Code of Vengeance

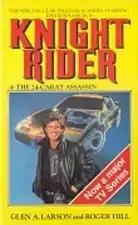
1984 novelization of "All That Glitters" backdoor pilot

The double-length second-season "Knight Rider" episode "Mouth of the Snake", the "All That Glitters" backdoor pilot, was released on DVD in April 2005 by Universal Home Video as part of the "Knight Rider: Season Two" set. This episode had been previously released on VHS by Columbia House Home Video.